Balleroy

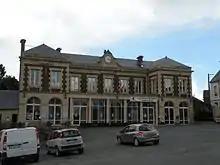
Balleroy Town Hall

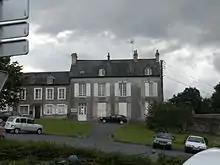
Balleroy School

Balleroy was part of the Community of communes Intercom Balleroy Le Molay-Littry which included 22 communes and had its seat in Le Molay-Littry.